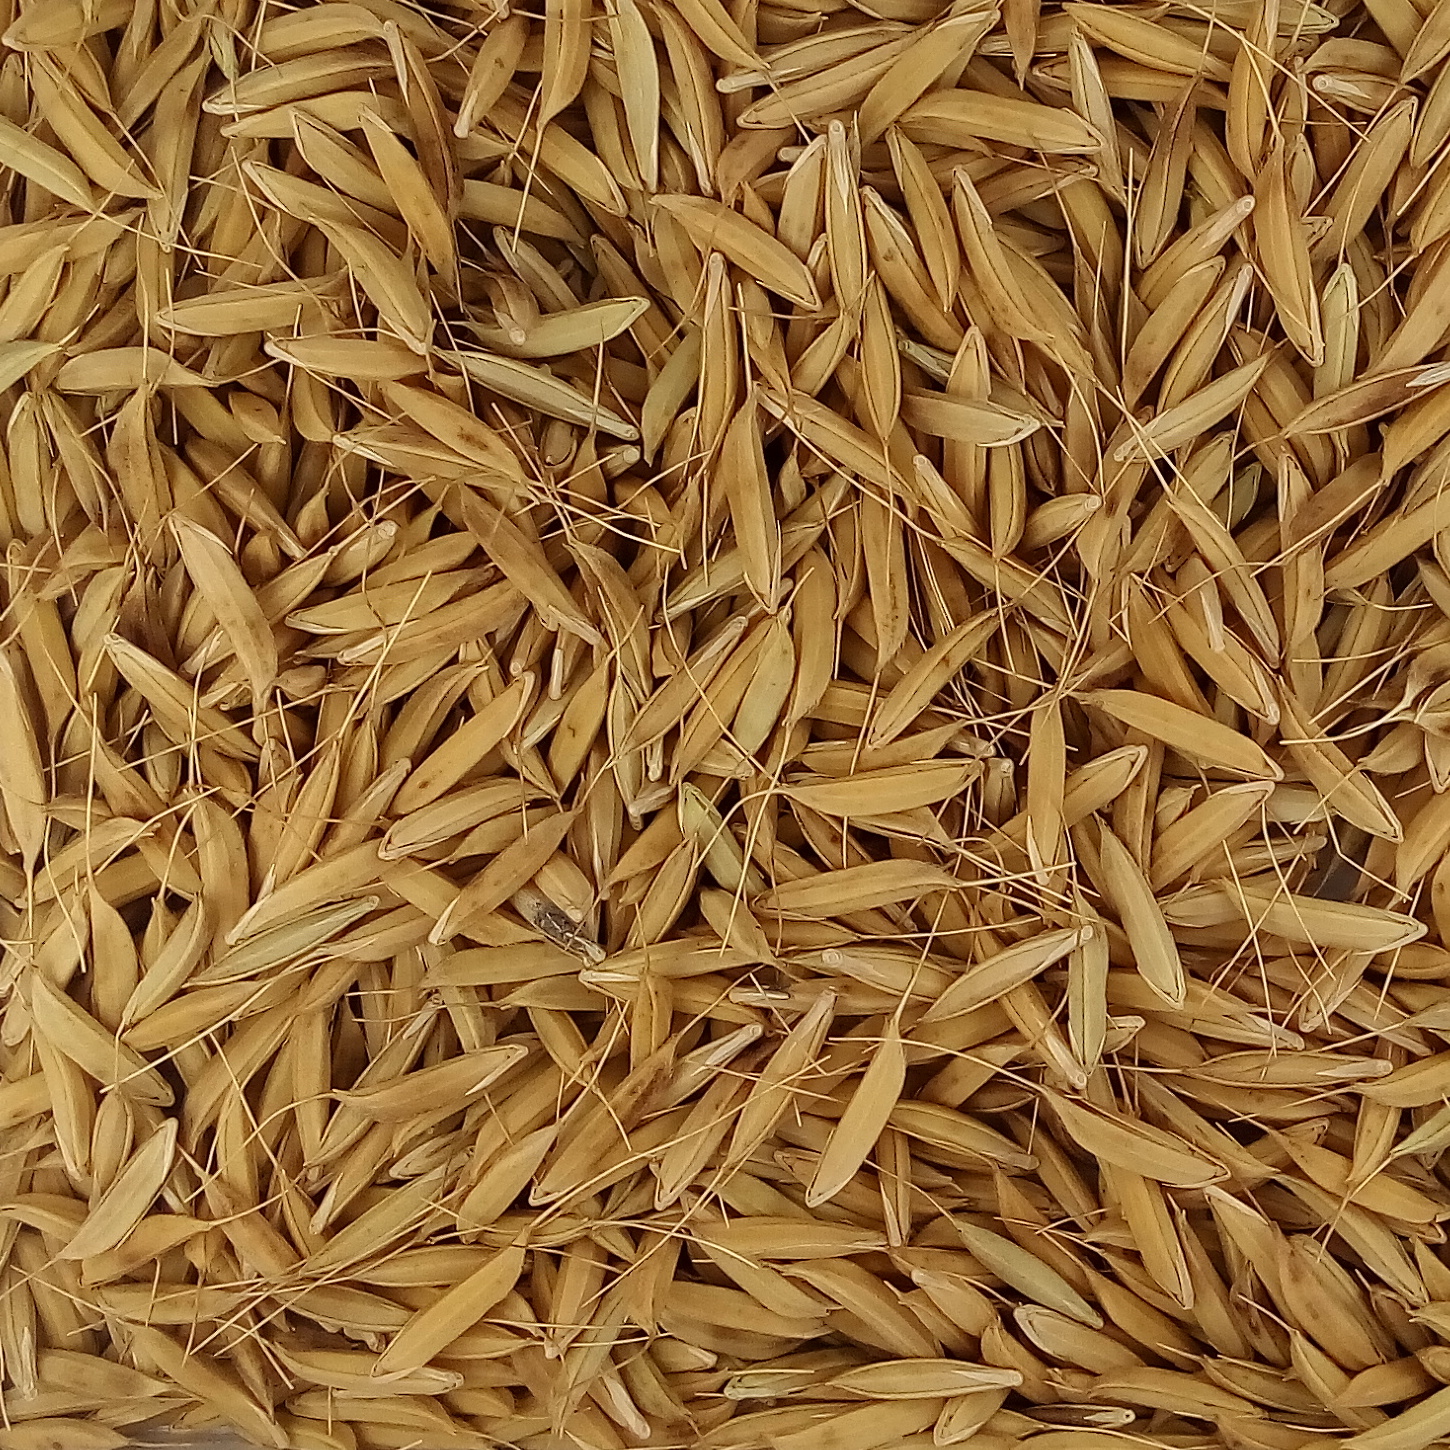
Rice seed variety: CSR_30